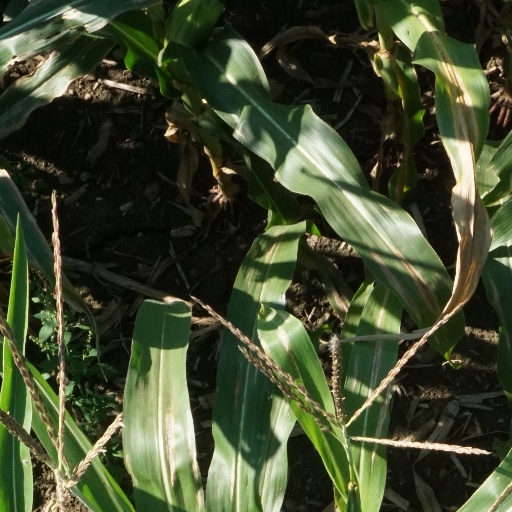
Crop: maize; corn